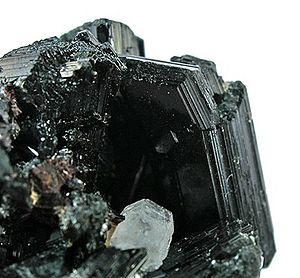
Le chloritoïde est une espèce minérale du groupe des silicates, sous-groupe des nésosilicates, dont le nom provient de sa ressemblance avec les micas de la famille des chlorites, en référence à leur couleur verte commune et les possibilités de clivages en fines lamelles. De formule chimique (Fe, Mg, Mn)₂Al₄Si₂O₁₀(OH)₄, il se présente en cristaux aciculaires, ou en lamelles à bons clivages assez cassantes, à macles polysynthétiques, parfois groupés en rosettes, verts à gris verdâtre foncé.